Bowcraft Amusement Park

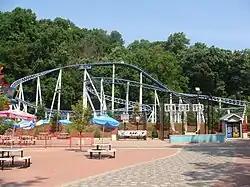
Crossbow roller coaster of Bowcraft in 2009

Bowcraft Amusement Park or Bowcraft Playland was a small amusement park located on U.S. Route 22 West in Scotch Plains, New Jersey. At the time of its closing, it contained 21 rides appropriate for both children and adults. Bowcraft Amusement Park was open weekends from May through October and daily June through Labor Day.